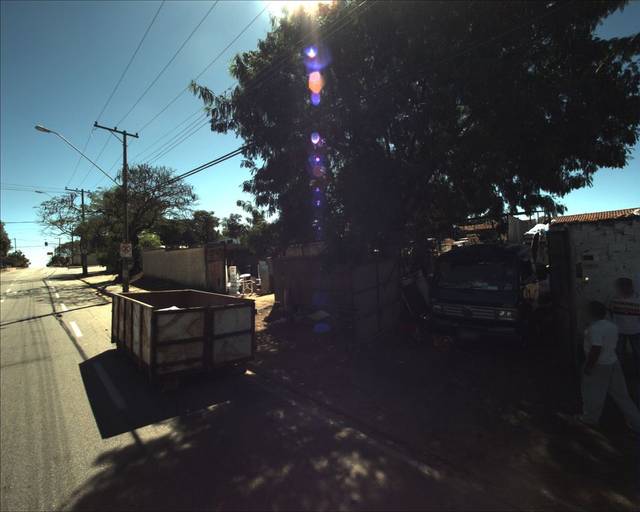
Region: Brazil
Coordinates: -23.494, -47.483